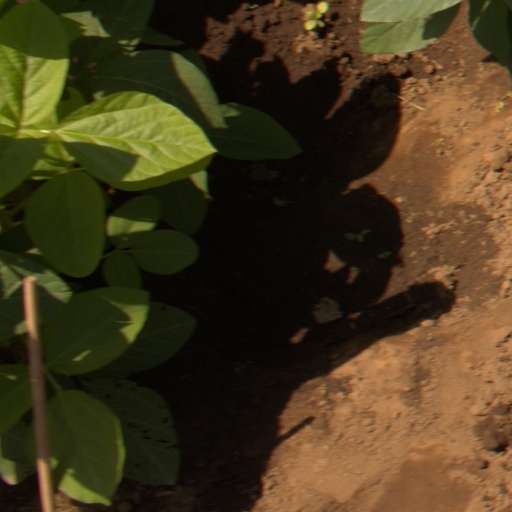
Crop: soybean